Neighborhoods of Beersheba

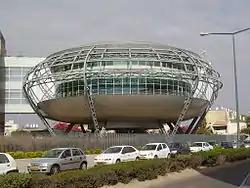
Shamoon College of Engineering

Alef (lit. A or 1) is located to the immediate north of the Old City. It was the first neighborhood built after Israeli independence (in the 1950s) and provided housing for immigrants from Morocco, Iraq, Yemen and India. Shechuna Alef consists of rows of semi-detached houses and a few apartment blocks.